Place des Vosges

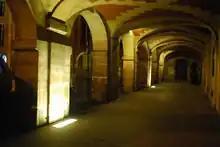
View of no. 6 at night

The Place Royale was inaugurated in 1612 with a grand "carrousel" to celebrate the engagement of Louis XIII and Anne of Austria, and became a prototype of the residential squares of European cities that were to come. What was new about the Place Royale, was that the house-fronts were all built to the same design, probably by Jean Baptiste Androuet du Cerceau, of red brick with strips of stone quoins over vaulted arcades that stand on square pillars. The steeply-pitched blue slate roofs are pierced with discreet small-paned dormers above the pedimented dormers that stand upon the cornices. Only the north range was built with the vaulted ceilings that the "galleries" were meant to have.